Kunigunde of Hohenstaufen

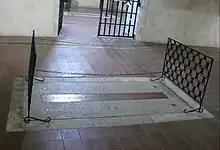
Kunigunde's tomb at the Convent of St Agnes of Bohemia

In 1248, the younger son Přemysl was enticed by discontented nobles to lead a rebellion against his father. Queen Kunigunde stayed in Prague, but died during this revolt on 13 September 1248. Neither husband nor son attended her funeral. She was buried in the St Agnes Convent.